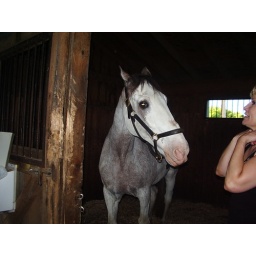
Went to dinner at a lady's house that owns a horse riding school in Holliston. Beautiful land